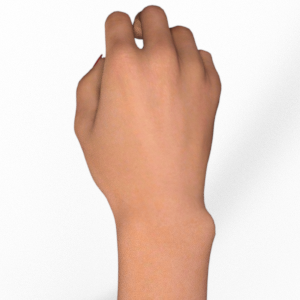
Label: rock